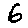
Label: 6